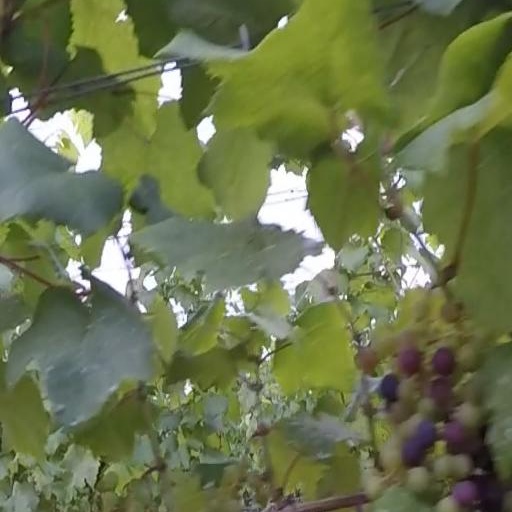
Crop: grape